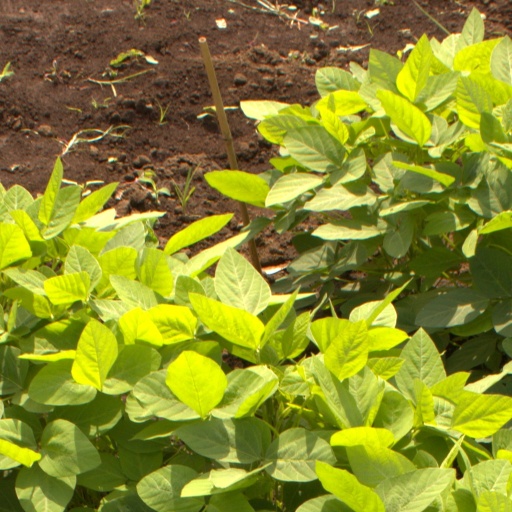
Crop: soybean